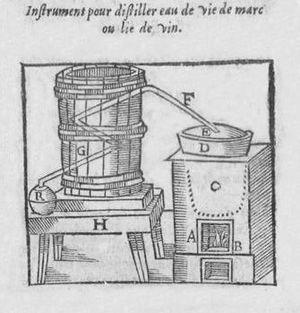
Appareil à distiller l'eau-de-vie avec système de refroidissement par serpentin dans un bac d'eau froide, d'après Jean Liébault (1535-1596)
Quatre livres de secrets de médecine et de philosophie chymique est un ouvrage de remèdes distillés du médecin Jean Liébault publié en 1573.